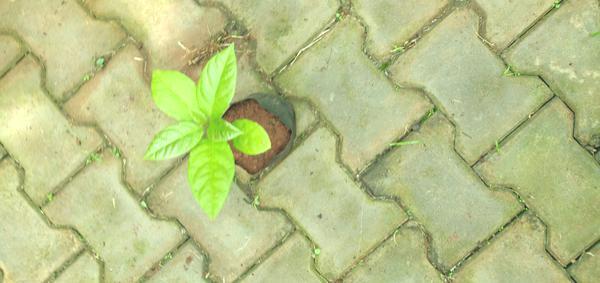
Plant: Avacado